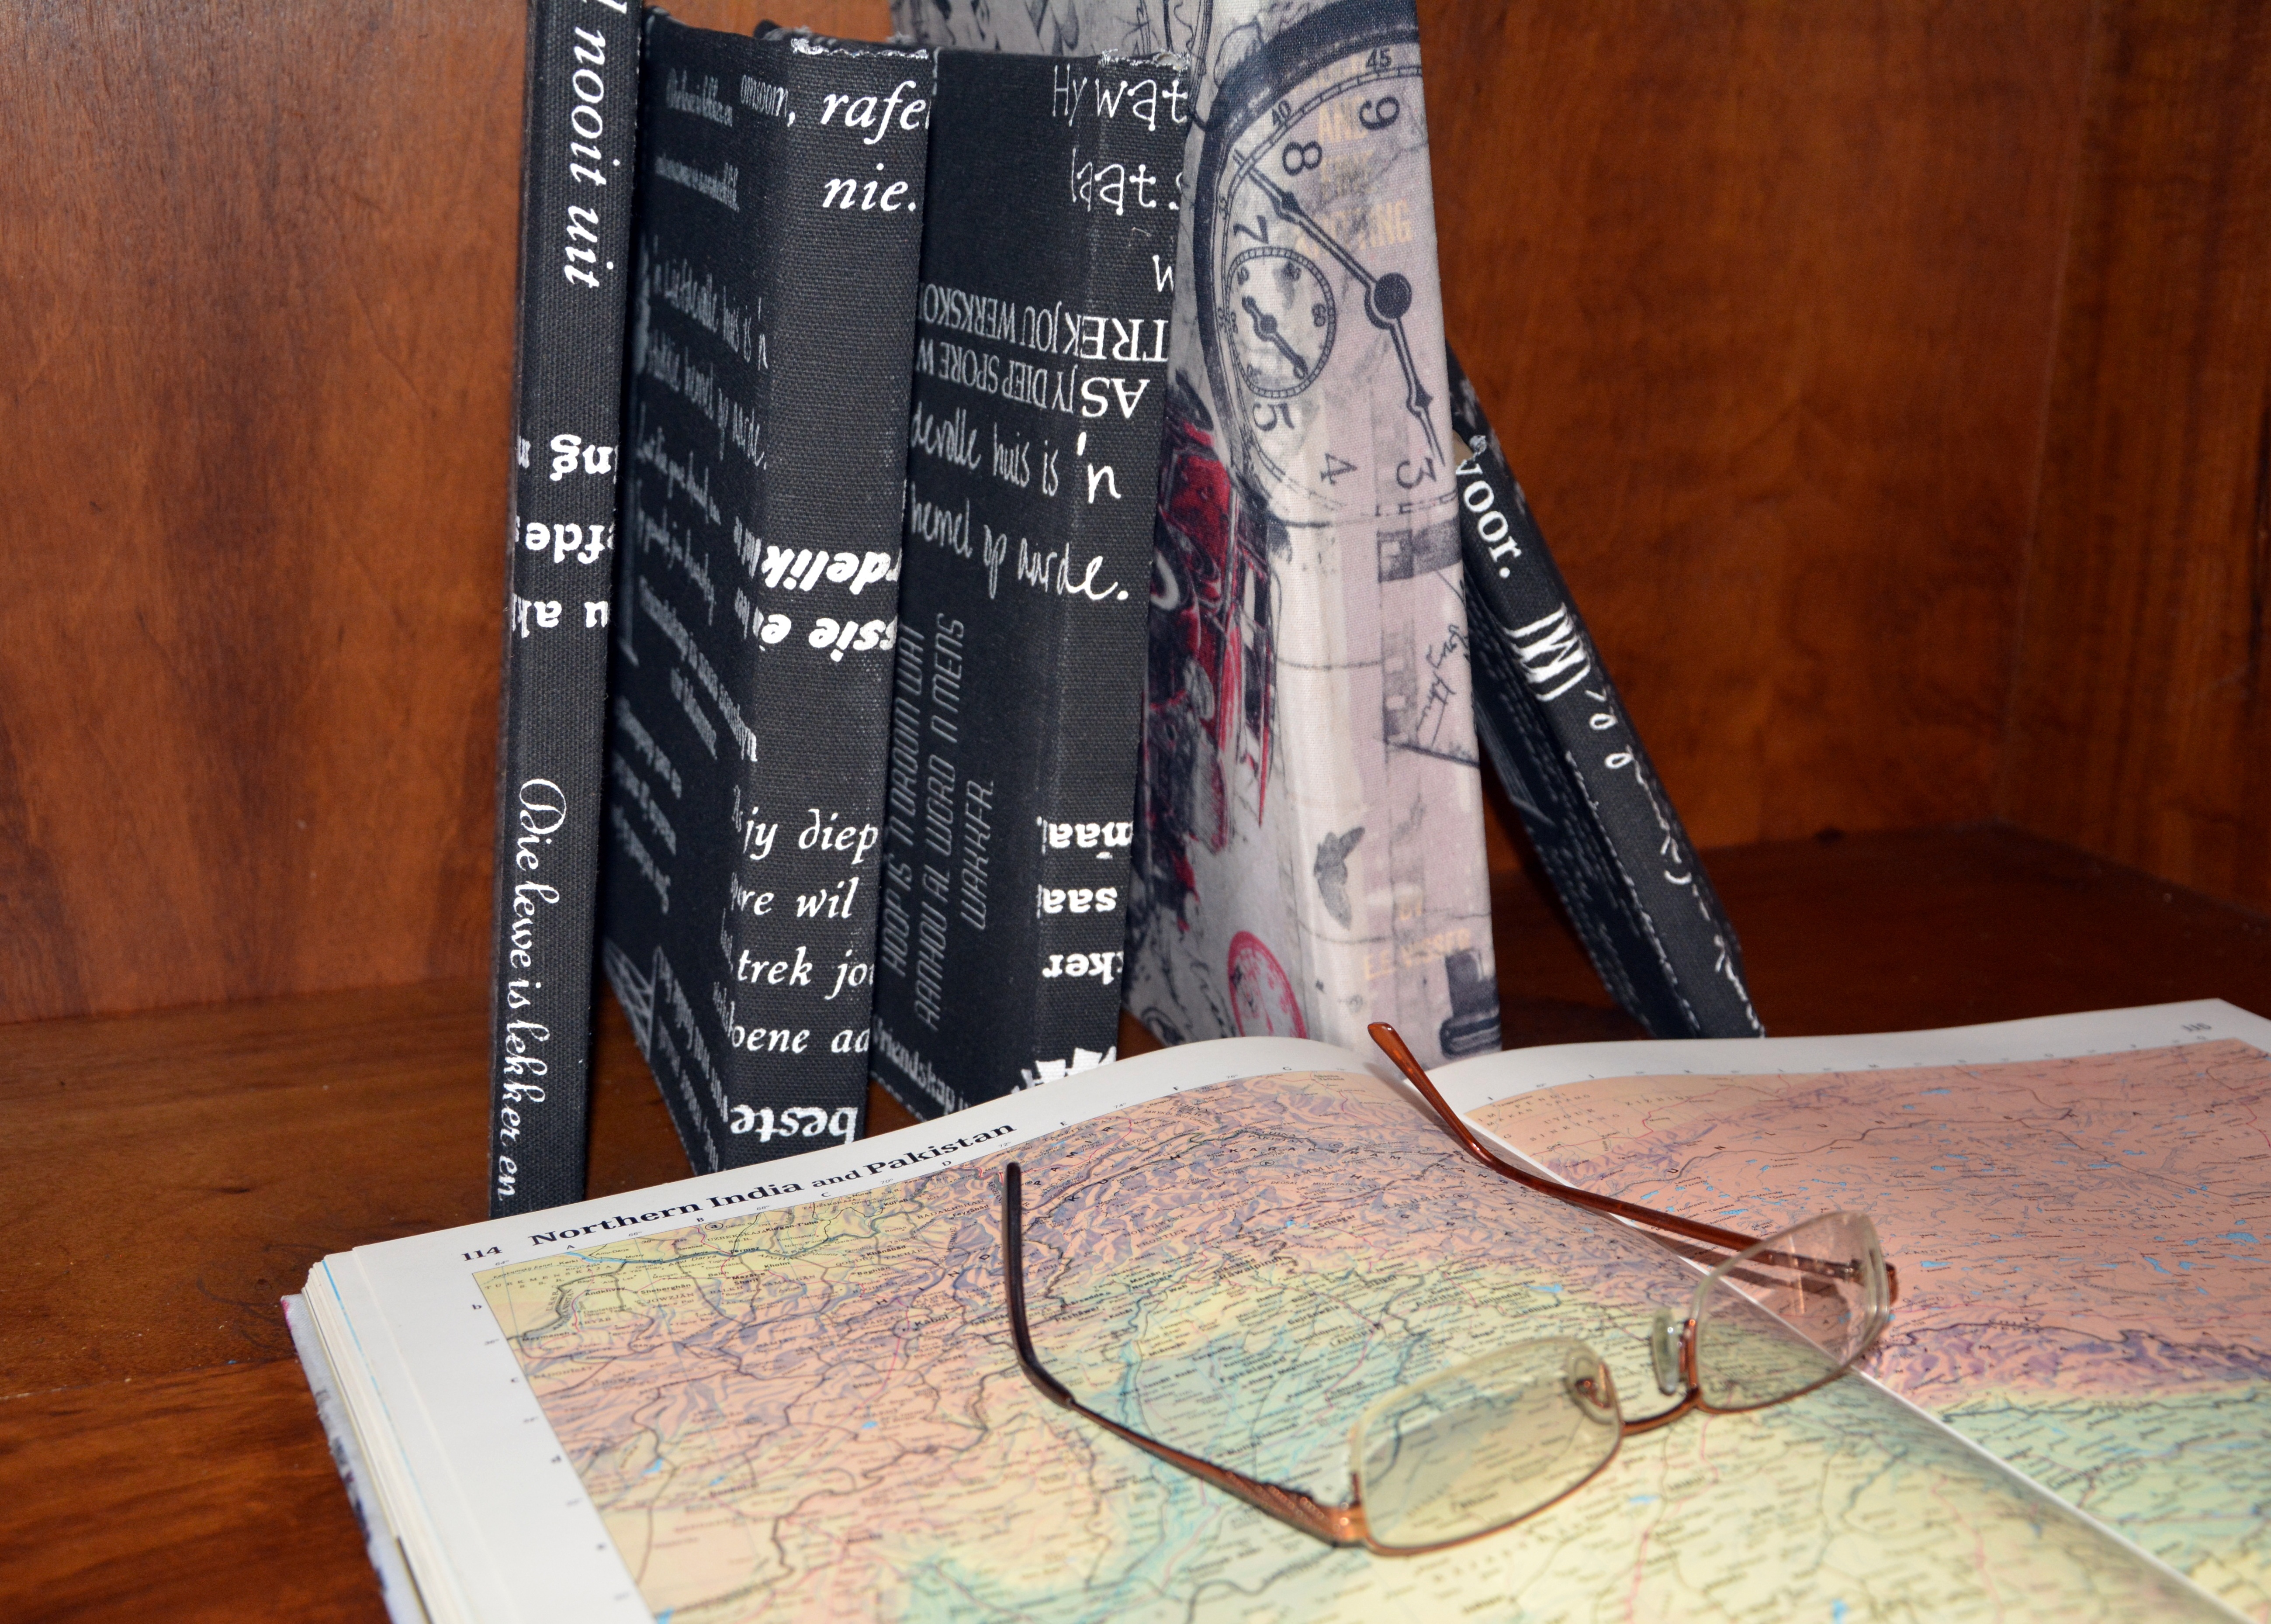
wood, journey, furniture, tourism, textile, art, design, holidays, footwear, maps